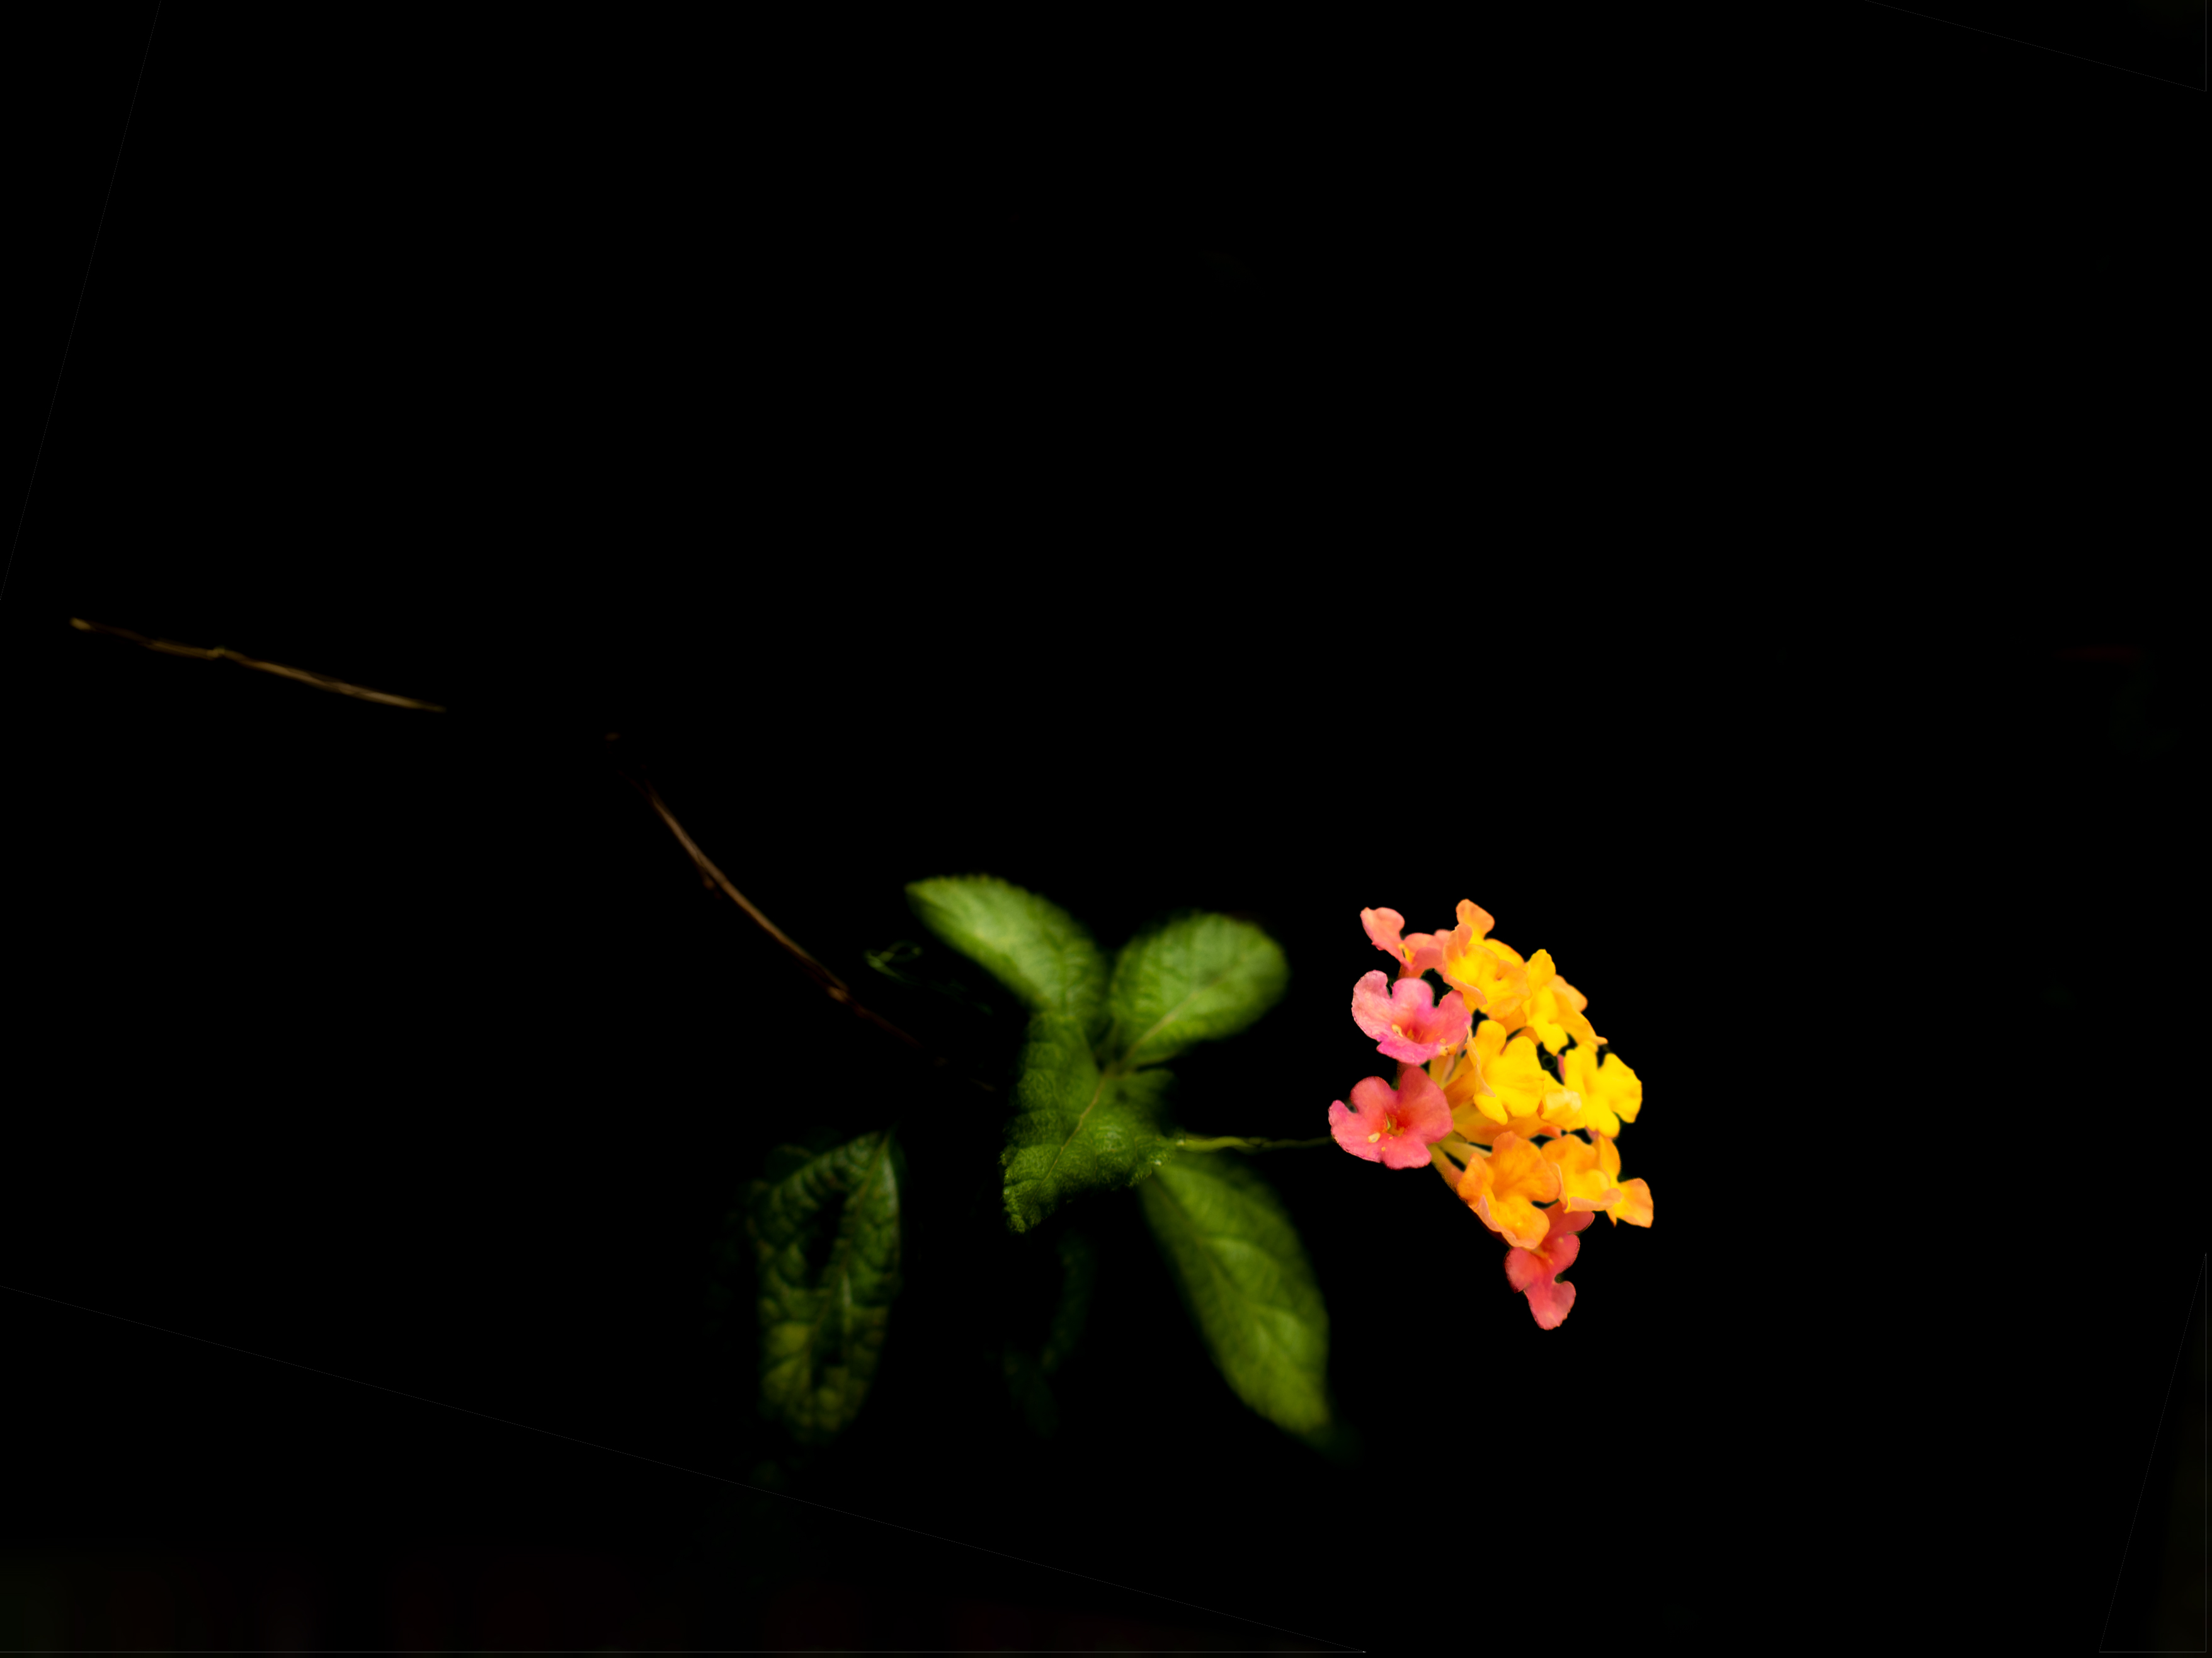
flower, petal, terrestrial plant, plant, twig, flowering plant, art, Pedicel, annual plant, macro photography, darkness, lantana, still life photography, plant stem, wood, floristry, still life, floral design, caesalpinia, magenta, buddleia, impatiens